Vince Wolek

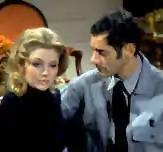
Victoria Lord (Erika Slezak) and Vince (Ponzini) in 1972

In 1968, Vince (Ponzini) falls in love with fun-loving party girl Niki Smith (Gillian Spencer); little does he know that "Niki" was a symptom of the multiple personality disorder suffered by media heiress Victoria "Viki" Lord—the girlfriend of Vince's best friend and reporter Joe Riley (Lee Patterson). Eventually Vince learns the truth and, though heartbroken, tells Viki about her alter ego. Viki seeks medical treatment and proceeds to marry Joe in June 1969. During the wedding in June 1969, Niki reemerges and flees the ceremony with an ecstatic Vince. When Vince urges Niki to marry him, Niki's panic results in Viki regaining control and marries Joe.